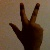
The image shows a hand gesture representing the number 3 in Indian Sign Language.